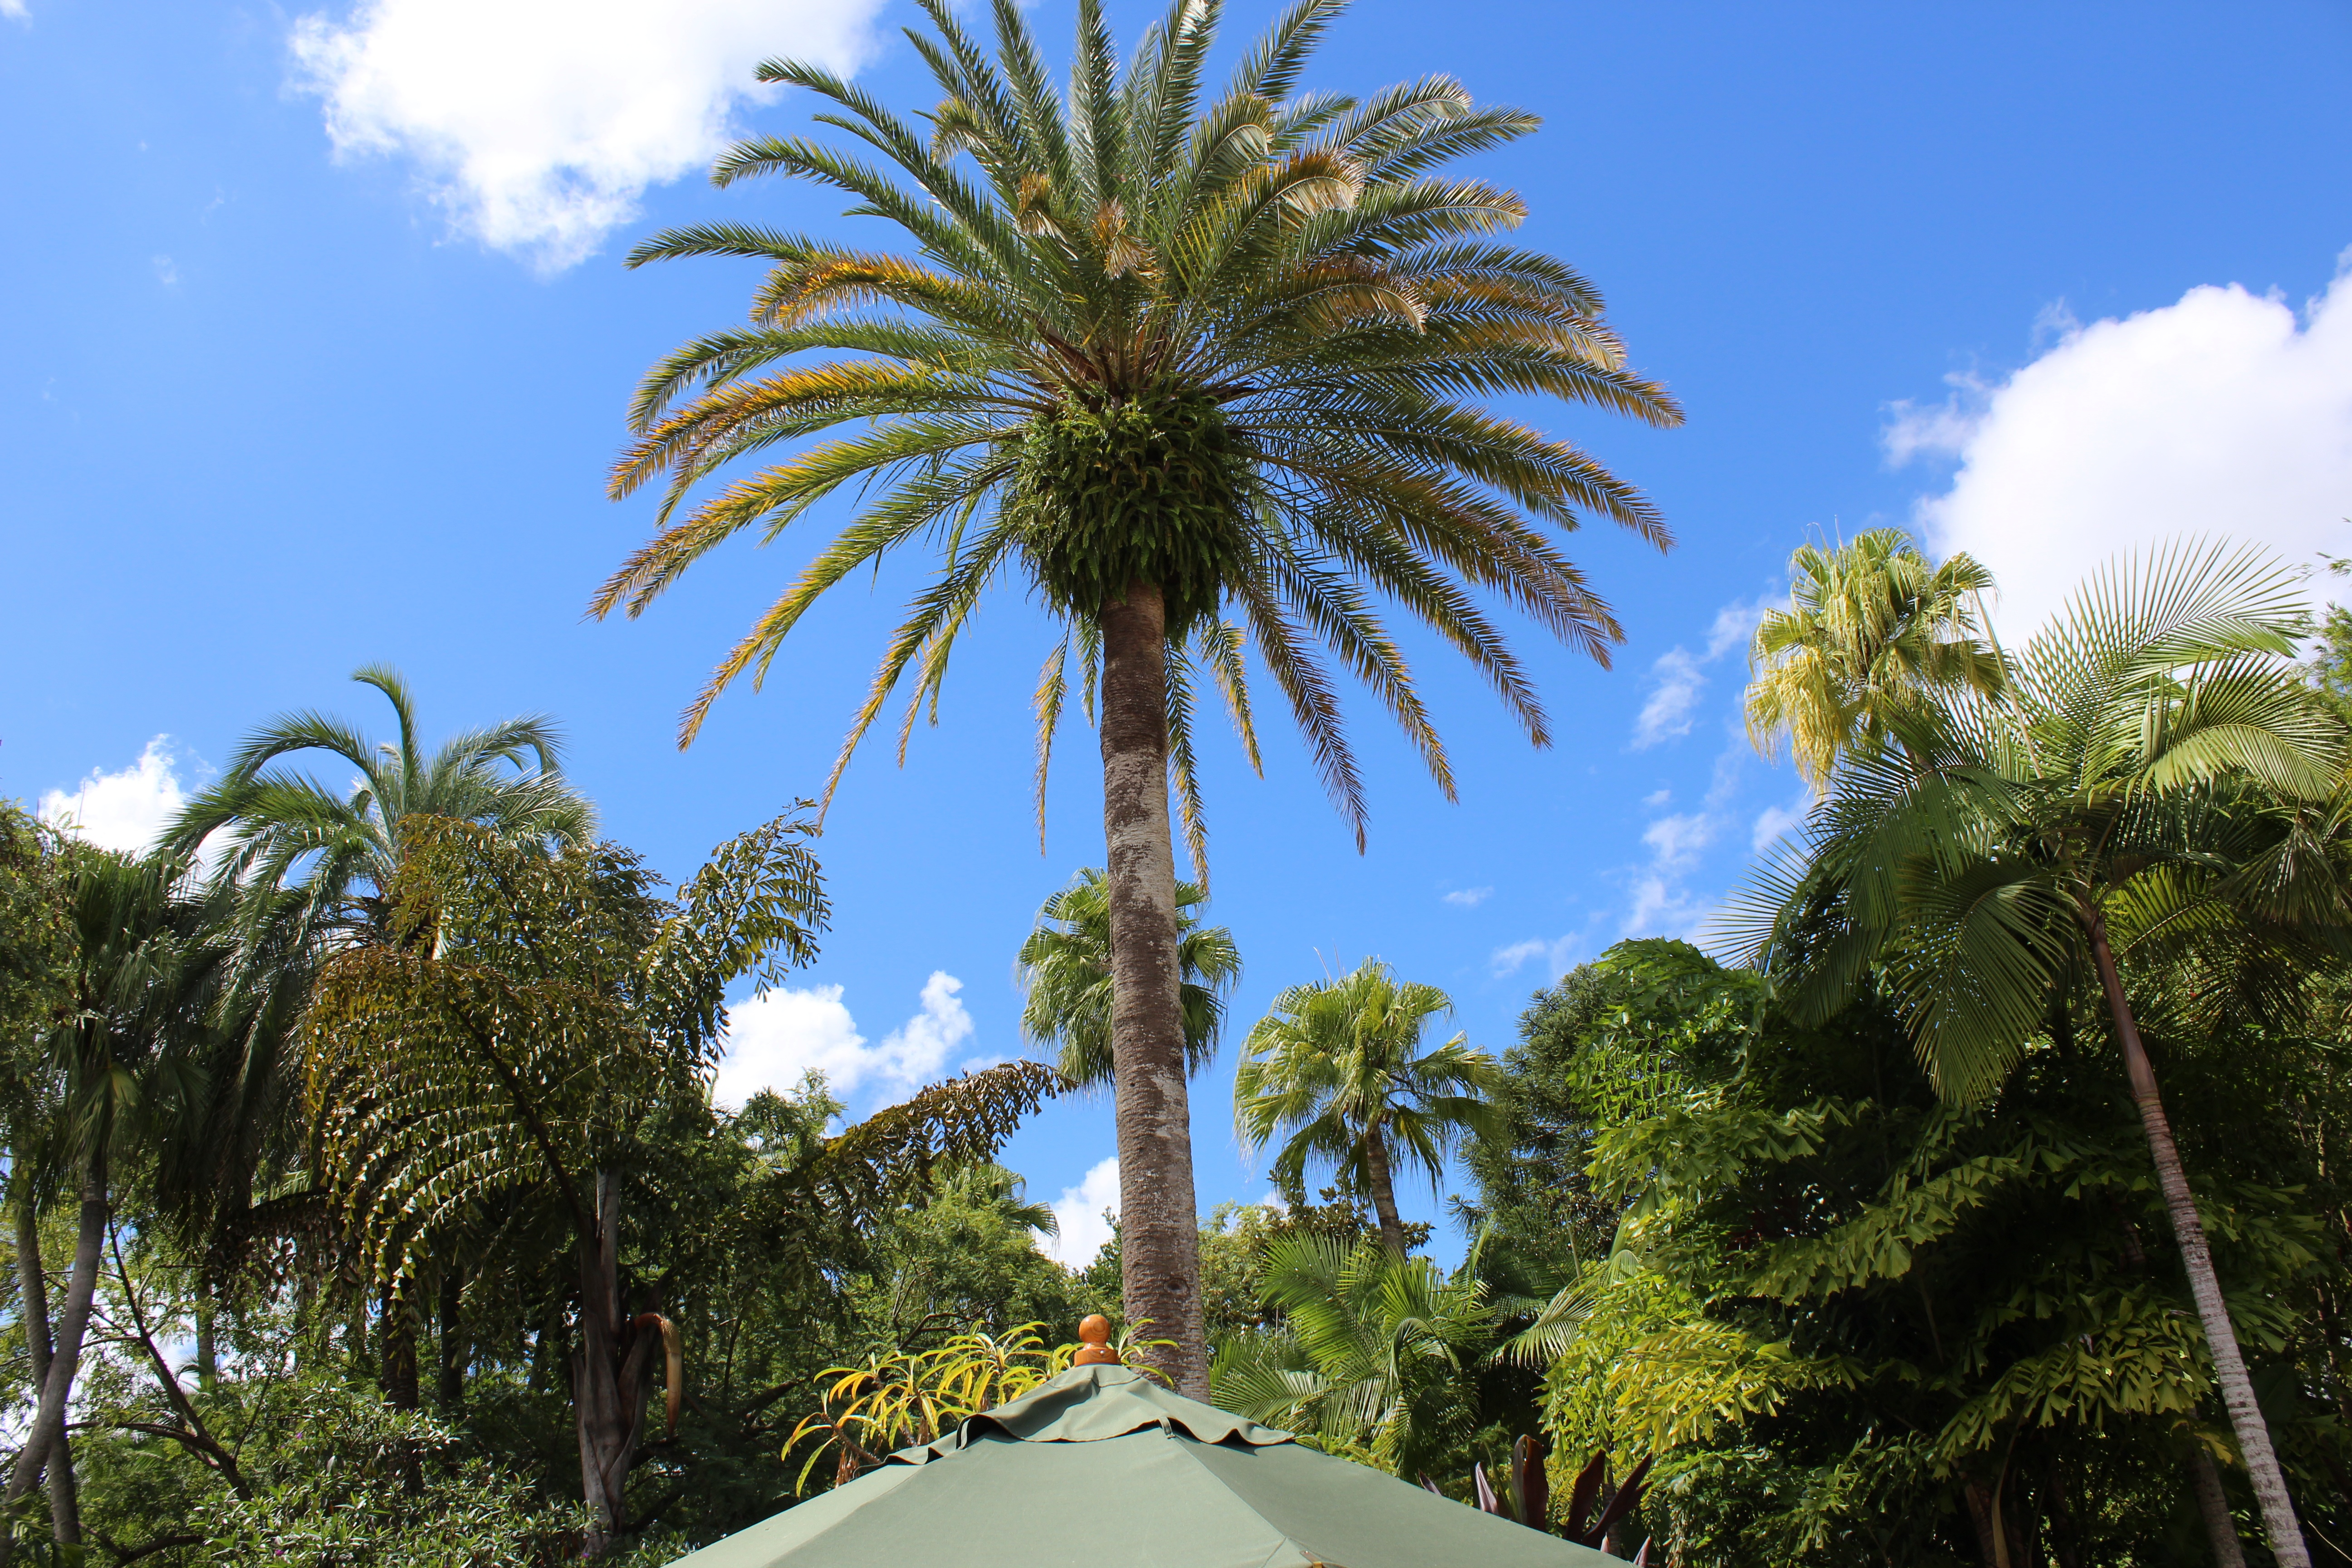
tree, plant, jungle, produce, botany, flora, vegetation, tropics, ecosystem, flowering plant, date palm, woody plant, land plant, arecales, palm family, borassus flabellifer